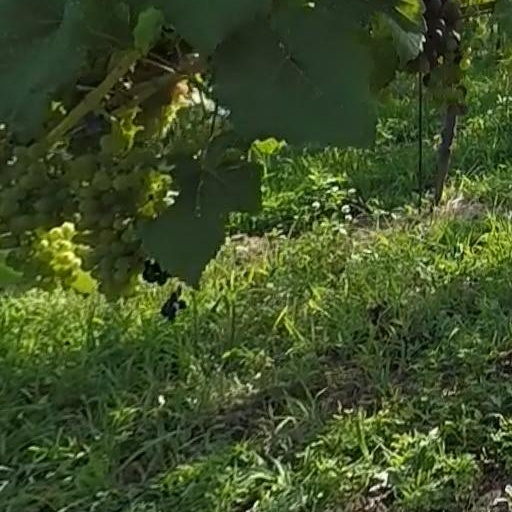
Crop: grape